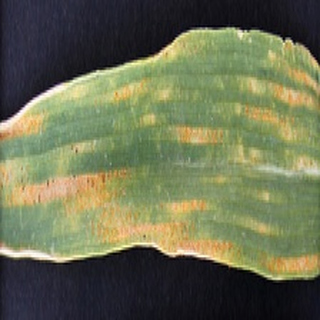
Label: wheat_yellow_rust